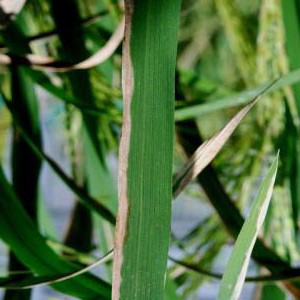
Disease: Bacterialblight